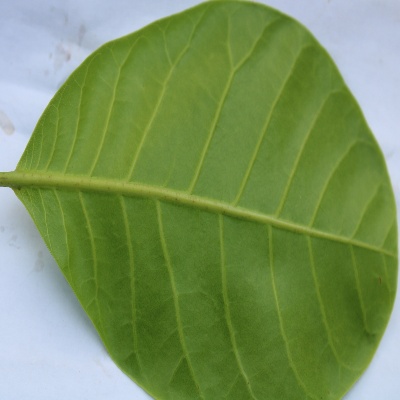
Crop: Cashew
Condition: healthy